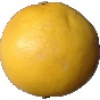
Label: Grapefruit White 1